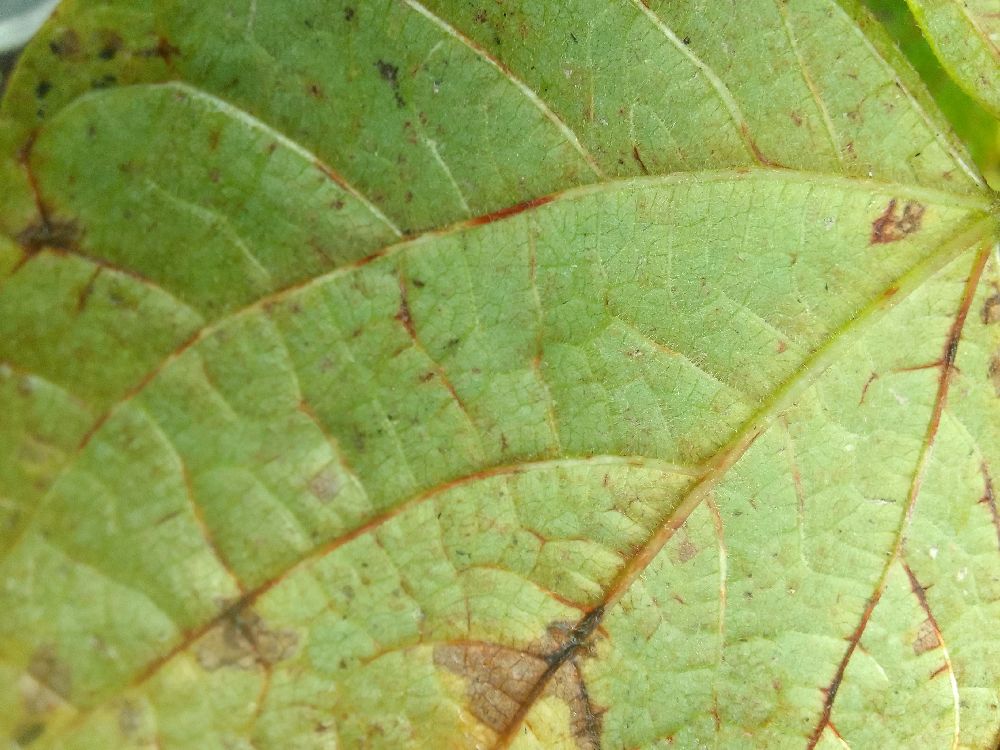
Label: anthracnose